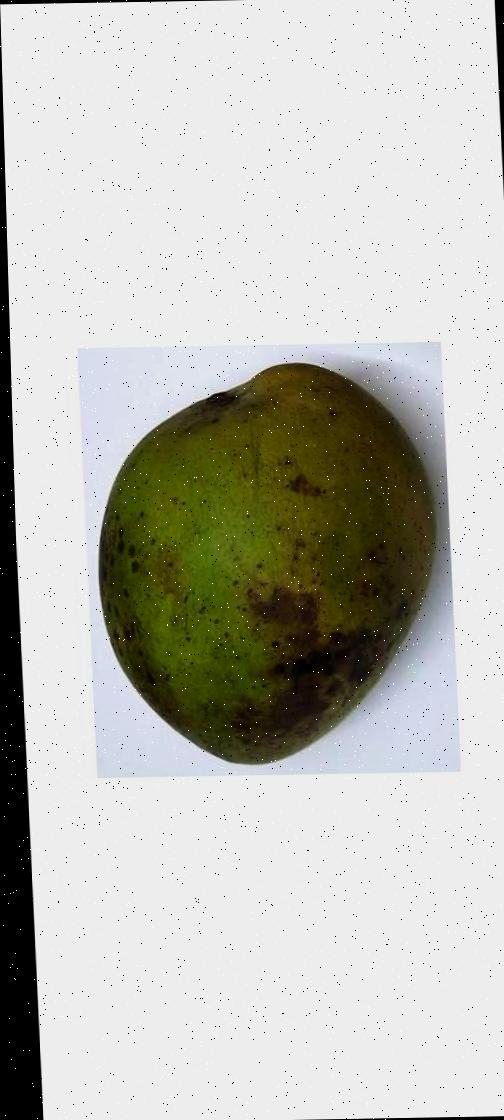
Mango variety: Harivanga